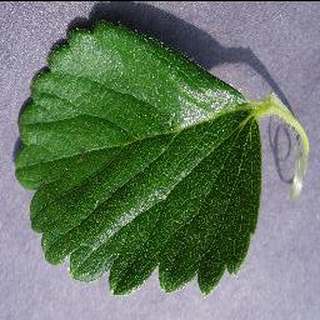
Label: healthy_strawberry